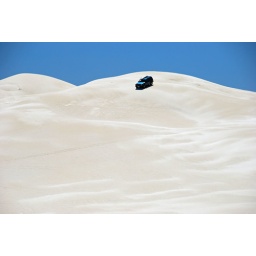
Lancelin blue car in dunes